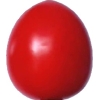
Label: tomato_cherry_red